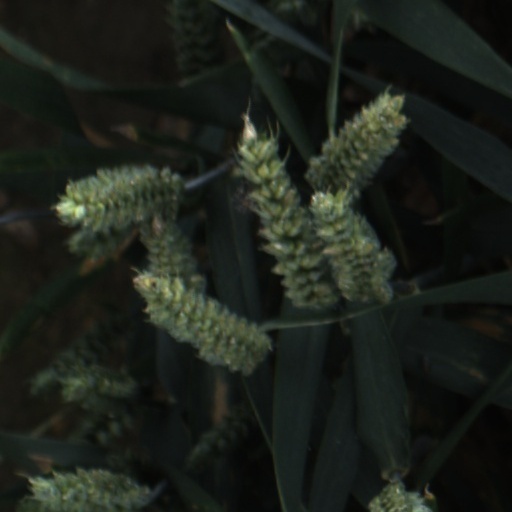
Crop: wheat